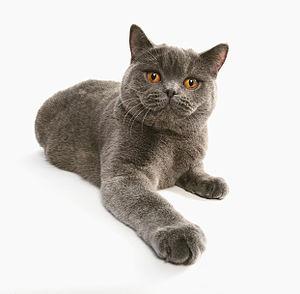
Le devon rex est une race de chats originaire du Royaume-Uni. Dans les années 1960, un chaton à la fourrure bouclée est recueilli près de Buckfastleigh dans le Devon par Beryl Cox. Elle revend ce chat, appelé Kirlee, aux éleveurs du Cornish Rex, race à poil bouclé alors récemment créée. Des croisements tests montrent rapidement que la mutation responsable du poil frisé des deux races n'est pas la même. Un programme d'élevage spécifique est mis en place pour créer le devon rex à partir de Kirlee et la race est reconnue par les différentes fédérations entre la fin des années 1960 et les années 1970.